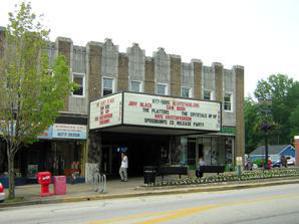
Building: Kent Stage
Country: United States of America
Year built: 1927
Kent Stage Ohio Kent Stage Location 175 East Main Street Kent, Ohio , USA Coordinates 41°9′14.12″N 81°21′23.83″W / 41.1539222°N 81.3566194°W / 41.1539222; -81.3566194 Owner Western Reserve Folk Arts Association Type performance hall Capacity 642 (since 2002) Construction Built 1927 Opened 1927 as Flannigan and Steele Theater 2002 as Kent Stage Website www .kentstage .org The Kent Stage is a 642-seat theater that was built in 1927 in Kent, Ohio , United States . Since 2002, it has been used as a performance venue for music, plays and film. History In 1927, it opened as the Flannigan and Steele Theater, a movie theater , and has been a place for entertainment in Kent since then. The Western Reserve Folk Arts Association , a non-profit organization , opened the Kent Stage in 2002, primarily holding various musical performances by nationally known performers at the venue. Many well-known artists have performed at the Kent Stage, including such names as Bo Diddley , Joan Baez , Stephen Stills , Kris Kristofferson , Ani DiFranco , Tom Paxton , Richie Havens , The Avett Brothers , Old Crow Medicine Show , Janis Ian , Peter Rowan and Tony Rice , Melanie , Loudon Wainwright III , The Kingston Trio , Leo Kottke , John Gorka , Leon Redbone , Al Stewart , Pete Best , Ralph Stanley and the Clinch Mountain Boys , Sam Bush , John Cowan , Vassar Clements , Rosanne Cash , The Wailers , Little Feat , Nickel Creek , India Arie , Machine Gun Kelly , Tim O'Brien , Justin Hayward , and many others. The venue has also hosted the Children's Musical Theater of Kent , the Kent Blues Festival , Up From The River Music Festival , and since 2002 the Kent State Folk Festival . References